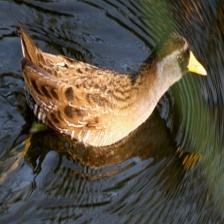
Species: SORA
Scientific name: PORZANA CAROLINA
ImageNet parent category: european_gallinule